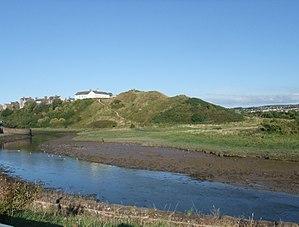
Cet article porte sur les forts et autres structures du mur d'Hadrien, système de fortifications fait de pierre et de terre et édifié de 122 à environ 128 dans l'ancienne province romaine de Bretagne, aujourd'hui en Cumbria et Northumberland dans le nord de l'Angleterre.